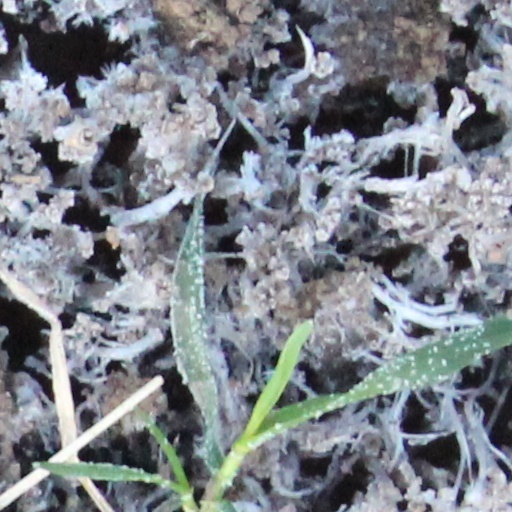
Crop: wheat